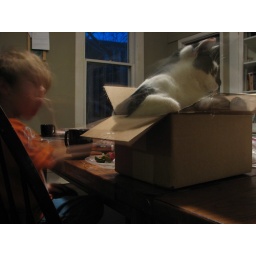
ghost cat in a box blue sky